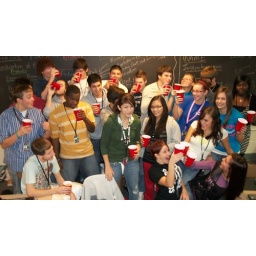
Yes, we have our red plastic cups filled with beverages in celebration of the end of 3rd period English 12b.